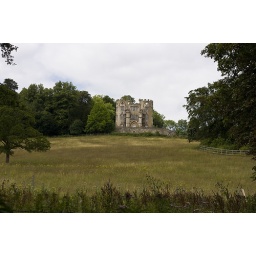
castle house in bath